Matthijs van Heijningen

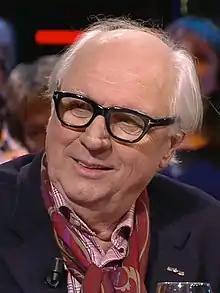
Matthijs van Heijningen

Matthijs van Heijningen (born 17 April 1944 in Alphen aan den Rijn) is a Dutch film producer. He is one of the country's most successful producers, and became known for a series of commercial successes and for screen adaptations of literary works. His collection is now housed in the Filmmuseum.